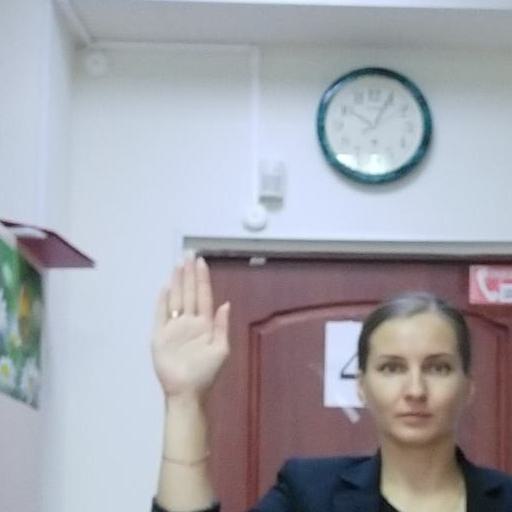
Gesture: stop